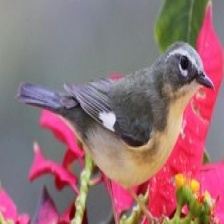
Species: BLACK THROATED WARBLER
Scientific name: SETOPHAGA CAERULESCENS